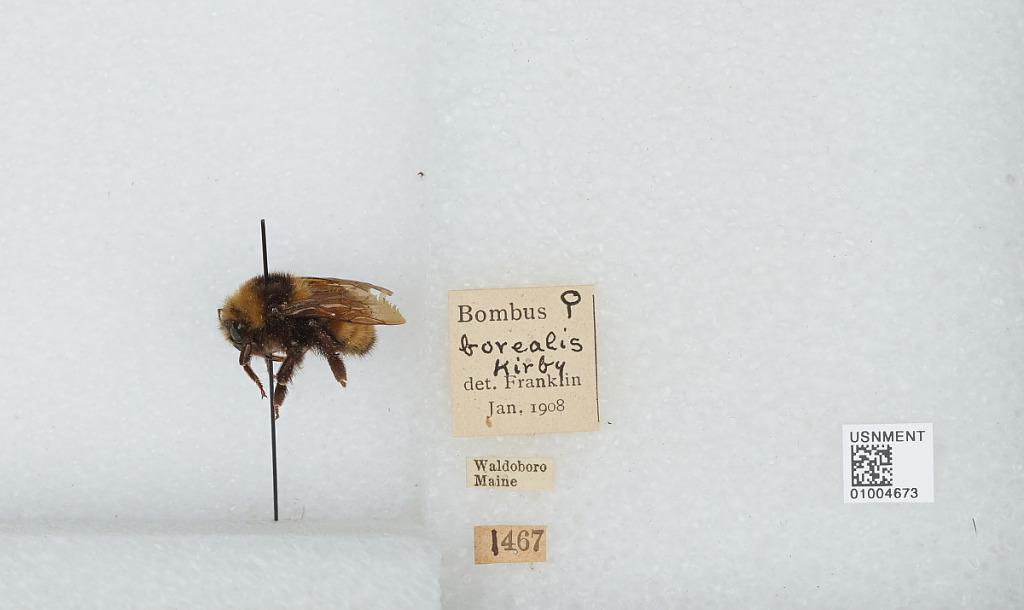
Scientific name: Bombus (Subterraneobombus) borealis Kirby
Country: United States
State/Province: Maine
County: Lincoln
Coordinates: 44, -69.53
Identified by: Franklin